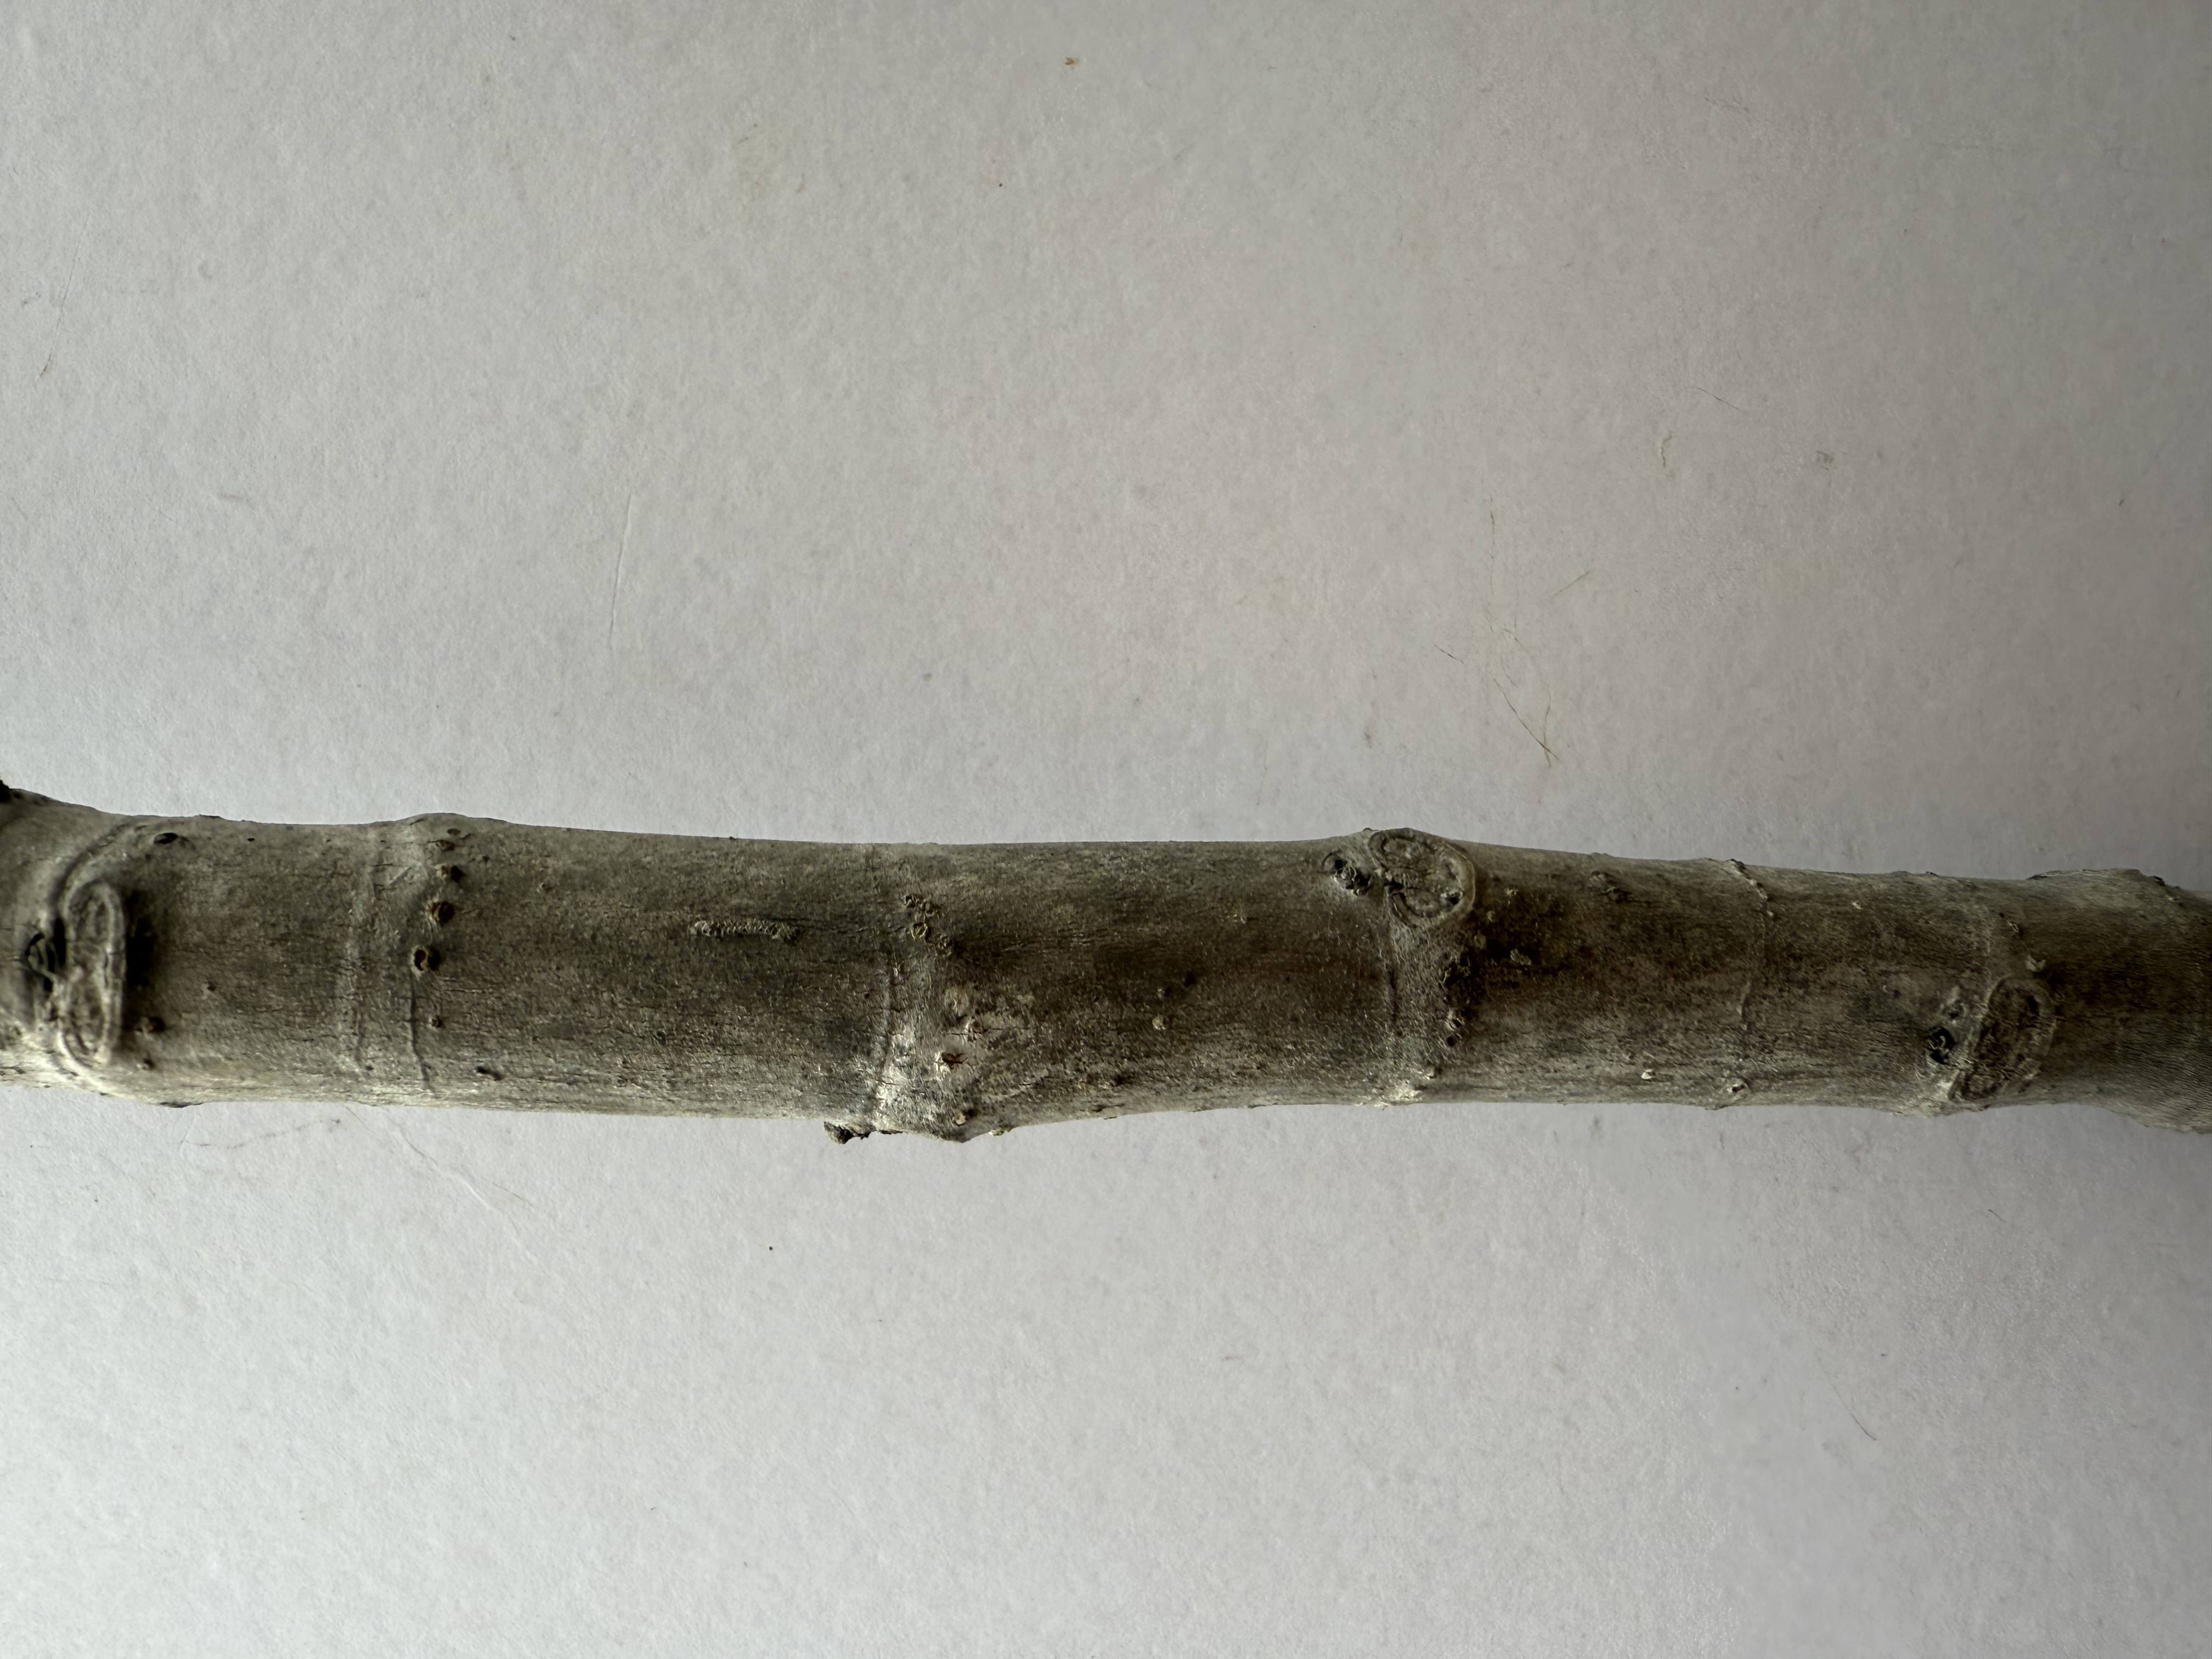
Variety: Patlican Fig